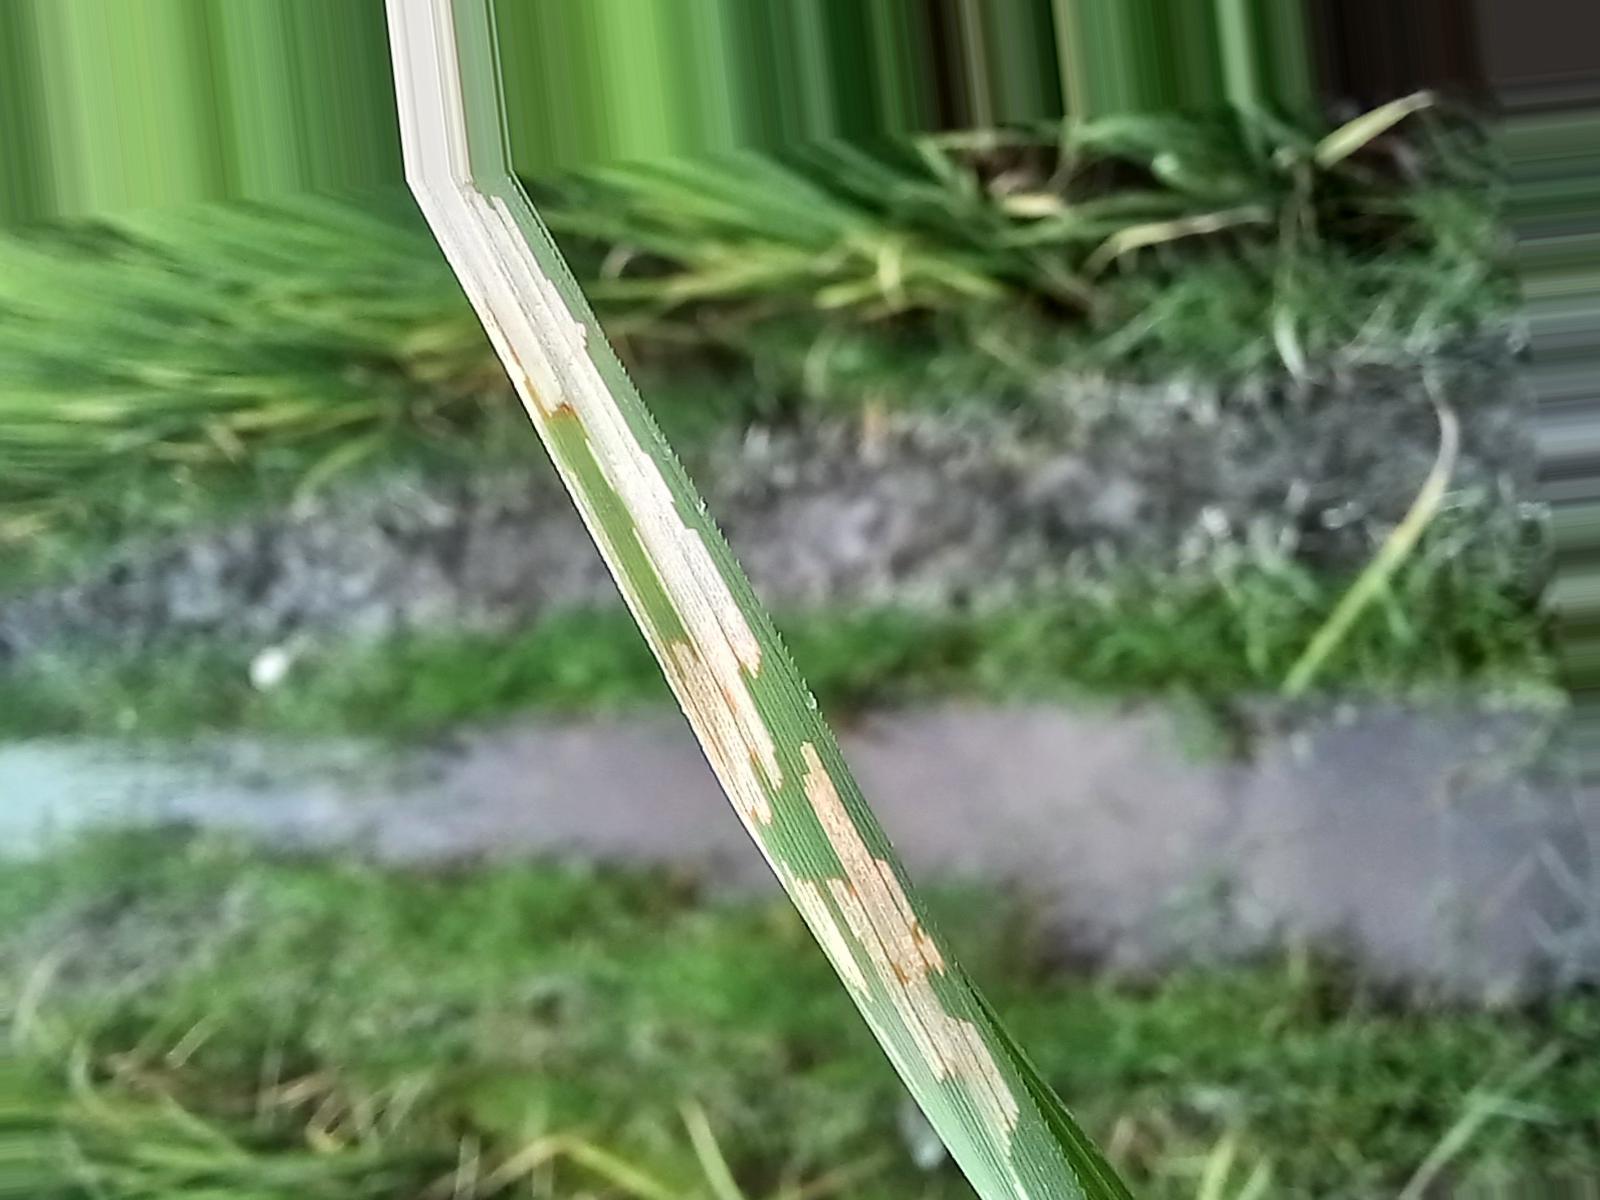
Nhãn: Sâu gai ( Hispa )